Sign (TV series)

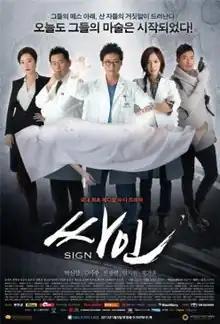
Promotional poster

Sign is 2011 South Korean television series, starring Park Shin-yang, Kim Ah-joong, Jun Kwang-ryul, Jung Gyu-woon and Uhm Ji-won. It is about the life of forensic doctors. It aired on SBS TV from January 6 to March 10, 2011 on Wednesdays and Thursdays at 21:55 for 20 episodes.